D. Dominick Lombardi

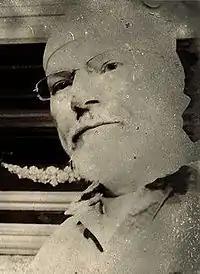
D.Dominick Lombardi

D. Dominick Lombardi (born 1954) is a visual artist, writer and art critic; the U.S. editor of "dArt international" magazine; as well as a curator. He was an art critic for "The New York Times" from 1998 to 2005.